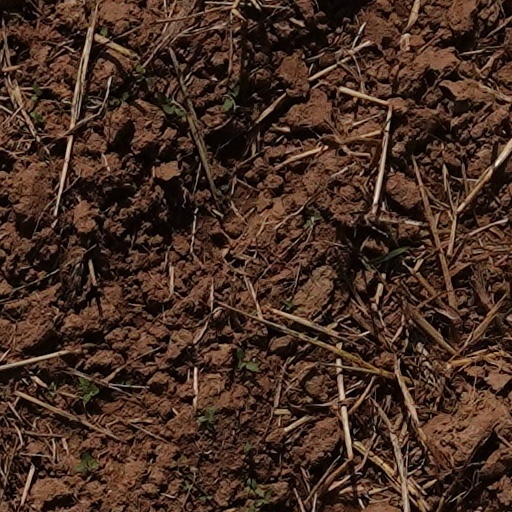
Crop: wheat